Musée archéologique (Strasbourg)

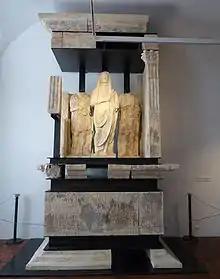
Mausoleum of veteran Marcus Valerius Rufus and his brothers, the legionaries Lucius Valerius Niger and Lucius Valerius (1st century)

The Musée archéologique of Strasbourg, France is the largest of the numerous Alsacian museums displaying regional archeological findings from Prehistory to the Merovingian dynasty. It is located in the basement of the Palais Rohan.